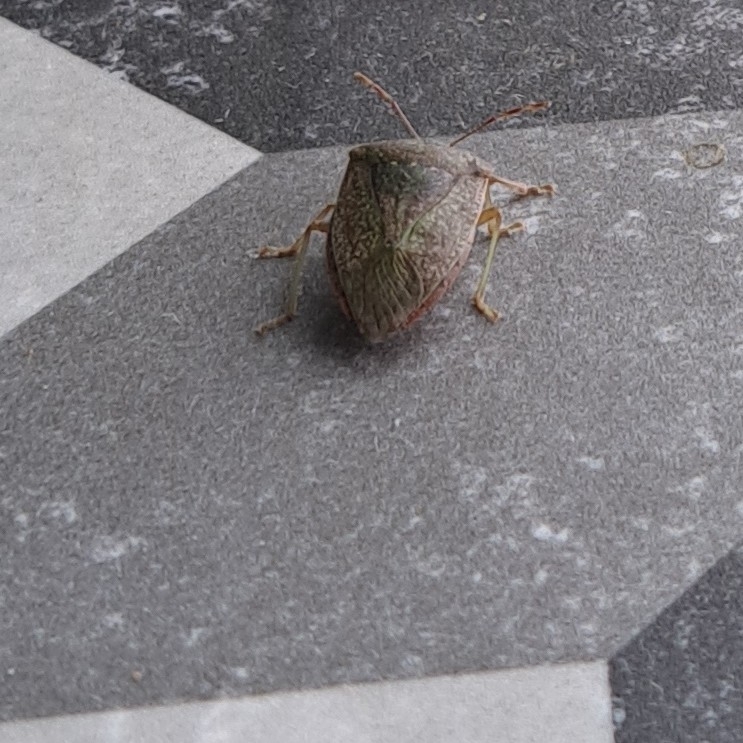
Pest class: stink_bug